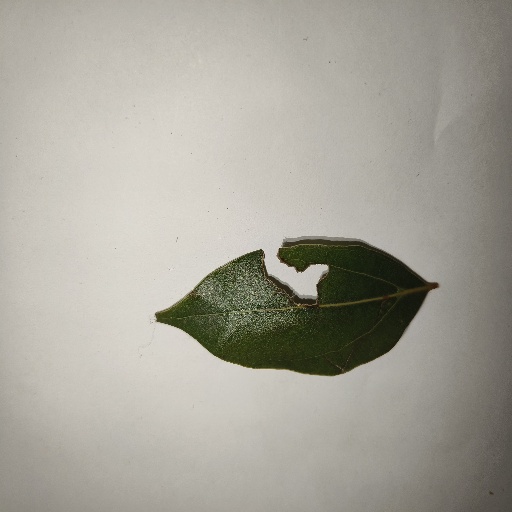
Species: Camphor
Leaf condition: Shot Hole